List of surviving Gloster Meteors

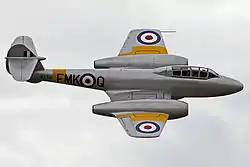
Gloster Meteor T.7 "G-BWMF" of the Classic Air Force displaying at RIAT, 2012

The Gloster Meteor is a twin-engined jet fighter, the first jet aircraft to serve with the RAF and the only Allied jet aircraft to reach combat in World War II. Almost 4,000 were produced, mostly in service with the RAF between 1944 and 1965. Meteors also served with the Royal Australian Air Force (RAAF), whose aircraft saw action in the Korean War; other users included the Argentinian, Brazilian, Belgian, Danish, Dutch, Ecuadorian, French and Israeli air forces. Many are preserved but only four are airworthy.